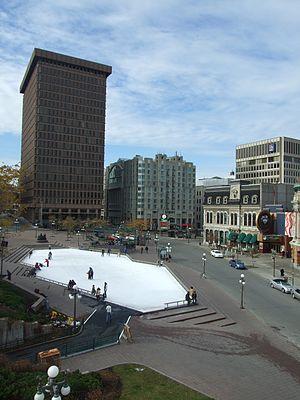
Le Carré d'Youville et son anneau de glace au centre-ville de Québec
La place D'Youville, aussi appelé le carré D'Youville, est une place fréquentée située au cœur de la ville de Québec.